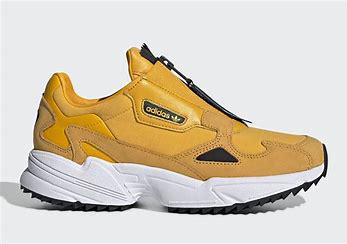
Brand: Adidas
Model: Falcon